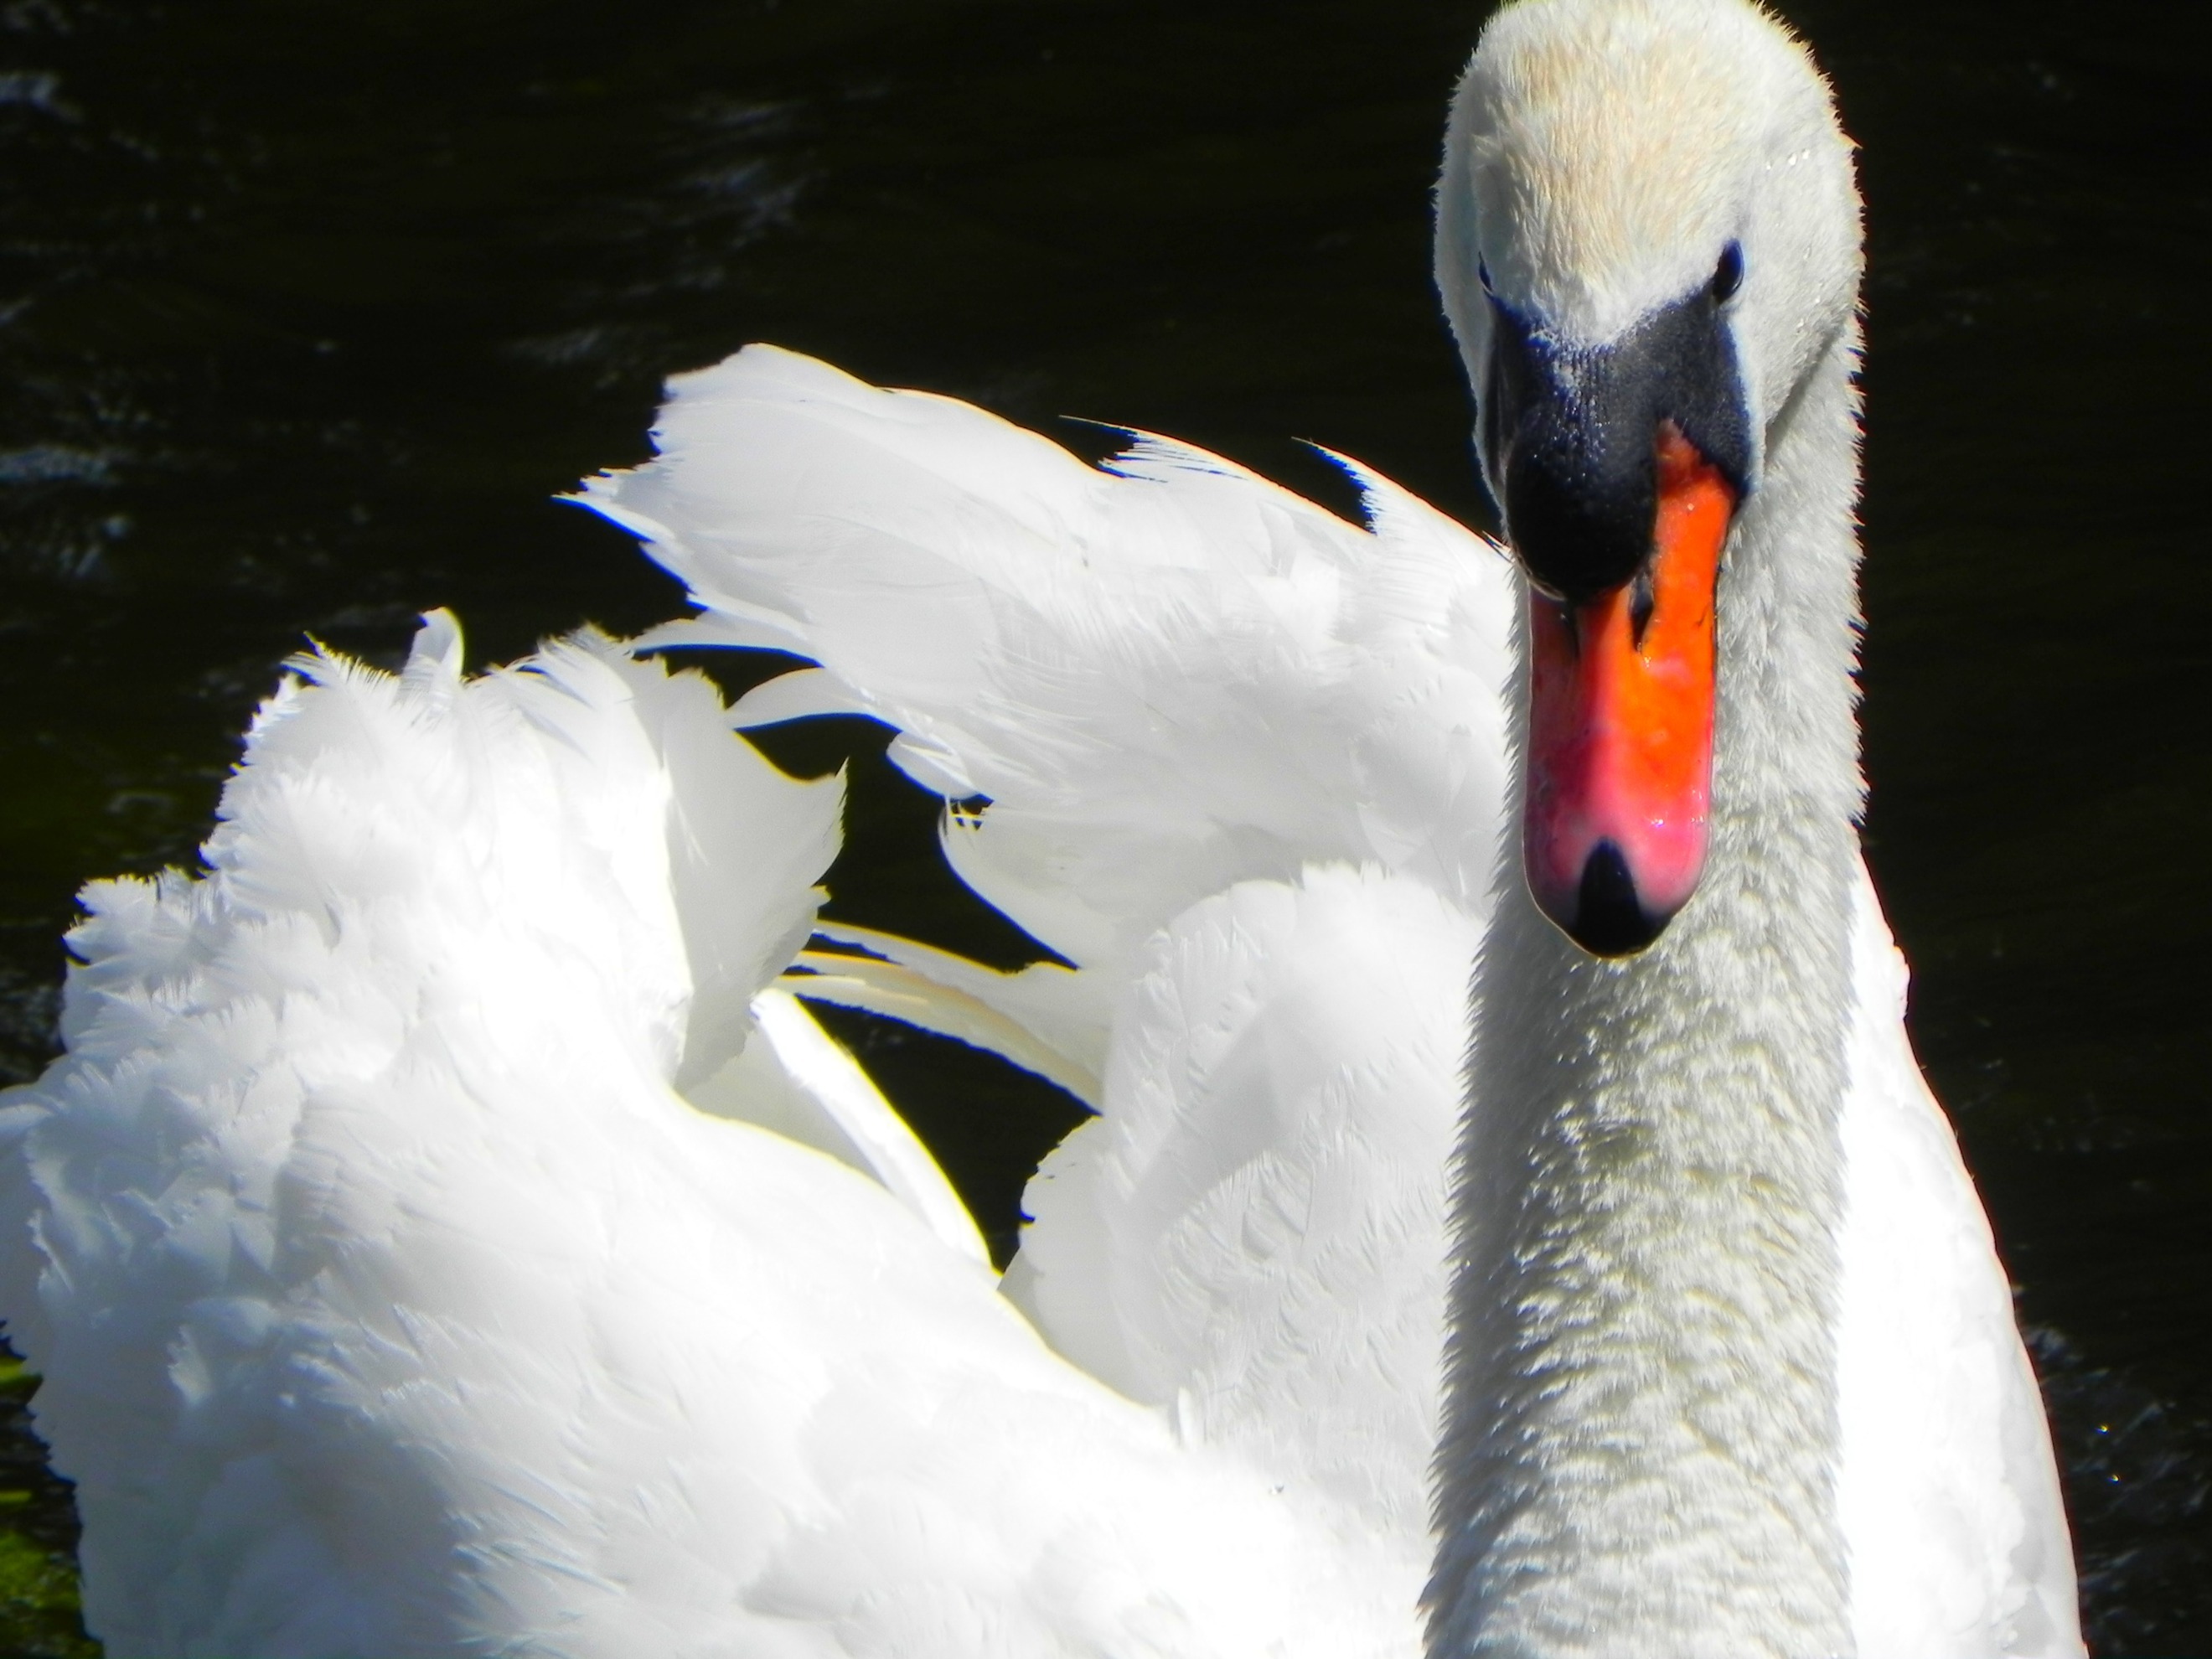
bird, wing, white, lake, flying, wildlife, beak, fowl, fauna, swan, grace, feathers, vertebrate, waterfowl, water bird, ugly duckling, ducks geese and swans